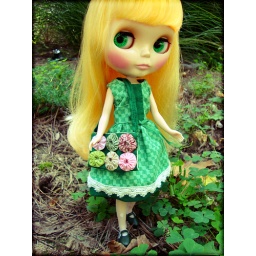
In a dress and bag made by my mom :)